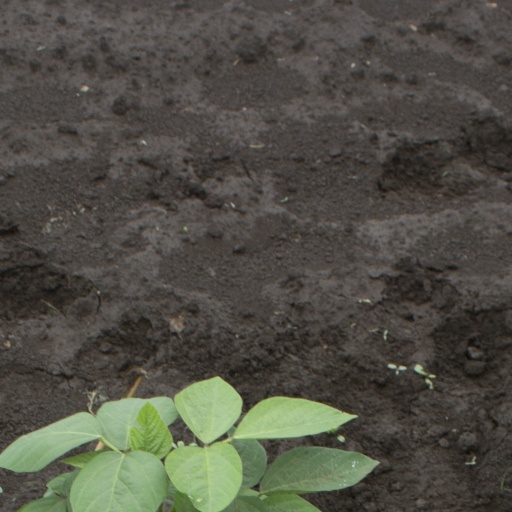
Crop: soybean